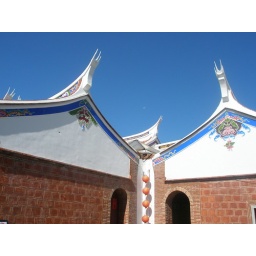
Kenting roofschapes against blue sky